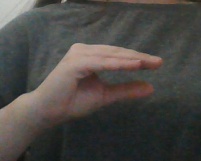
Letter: jeem